Roni Size & Reprazent

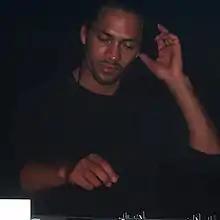
The group's frontman Roni Size in 2005

Roni Size & Reprazent (stylised as Roni Size / Reprazent) are a British drum and bass group fronted by Roni Size. Their debut album "New Forms" won the Mercury Music Prize in 1997. Their follow-up album "In the Mode" featured artists including Rahzel, Zack de la Rocha of Rage Against the Machine and Method Man.